TRACE (psycholinguistics)

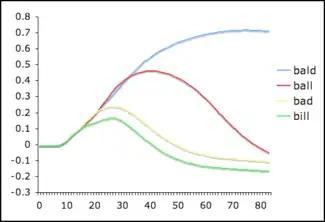
Figure 1 - A simple TRACE simulation. Word activation and competition unfolds in time. In this simulation, the word "bald" becomes the most active, therefore it is considered to be the one that is recognized.

If an ambiguous speech sound is spoken that is exactly in between and , the hearer may have difficulty deciding what it is. But, if that same ambiguous sound is heard at the end of a word like woo/?/ (where ? is the ambiguous sound), then the hearer will more likely perceive the sound as a . This probably occurs because "wood" is a word but "woot" is not. An ambiguous phoneme presented in a lexical context will be perceived as consistent with the surrounding lexical context. This perceptual effect is known as the Ganong effect. TRACE reliably simulates this, and can explain it in relatively simple terms. Essentially, the lexical unit which has become activated by the input (i.e. wood) feeds back activation to the phoneme layer, boosting the activation of its constituent phonemes (i.e. ), thus resolving the ambiguity.